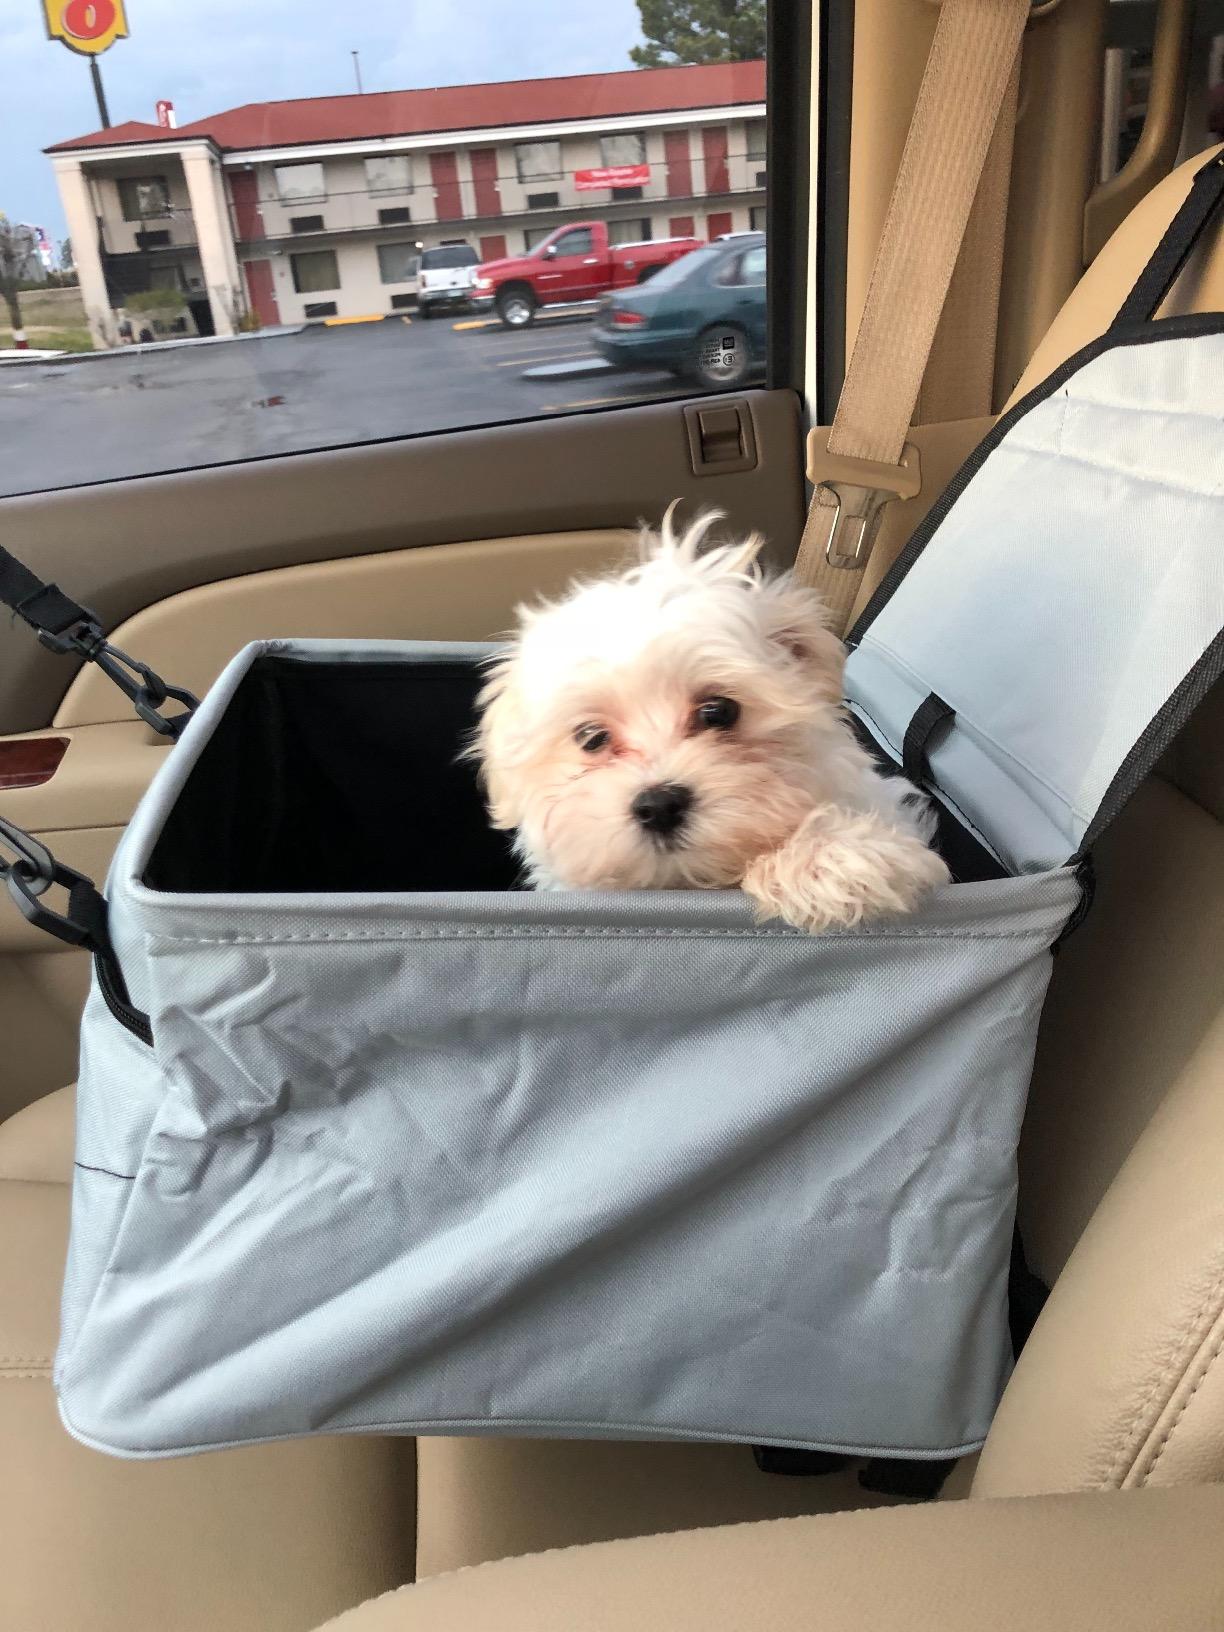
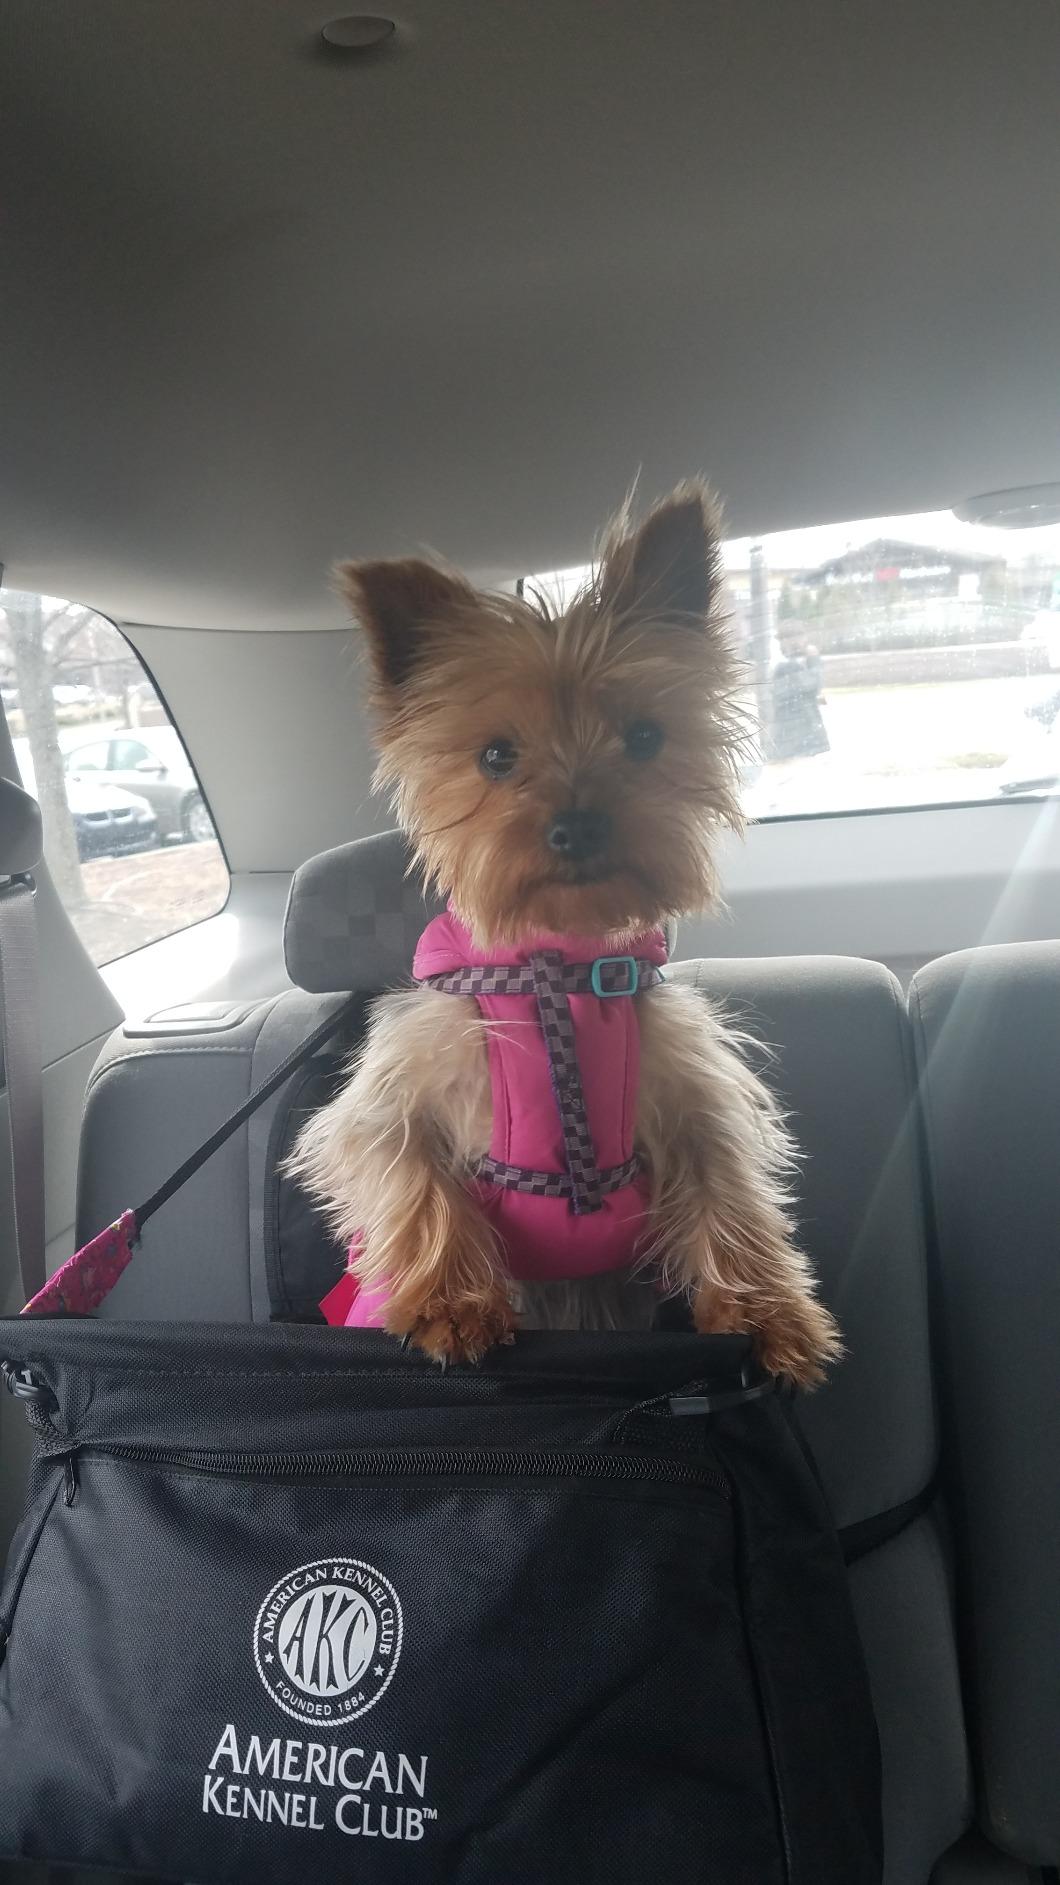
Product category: items_kennel
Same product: no